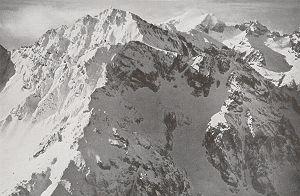
Le djebel Toubkal est le point culminant du Haut Atlas ainsi que du Maroc et de l'Afrique du Nord avec 4 167 m. Il est situé à 63 km au sud de Marrakech, dans la province d'Al Haouz, à l'intérieur du parc national qui porte son nom.